Théodore Dubois

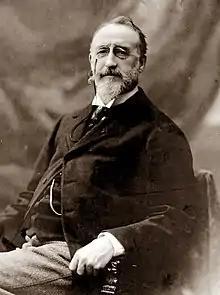
Dubois in 1896, the year he became director of the Paris Conservatoire

Clément François Théodore Dubois (24 August 1837 – 11 June 1924) was a French Romantic composer, organist and pedagogue.